Alexander King (chemist)

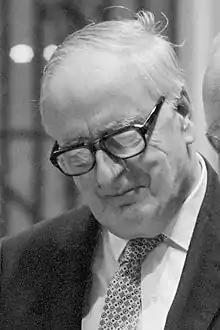
King in 1987

Alexander King (26 January 1909 – 28 February 2007) was a British chemist and pioneer of the sustainable development movement who co-founded the Club of Rome in 1968 with the Italian industrialist Aurelio Peccei. The Club was one of the first institutions to voice concerns about the impact on the environment of unprecedented economic growth in the 20th century. "Peccei and King were lonely prophets at a time of overwhelming optimism," who did much to push environmental issues on to the political agenda. At the time of the Club's founding, King was Director-General for Scientific Affairs at the Paris-based Organisation for Economic Co-operation and Development (OECD).